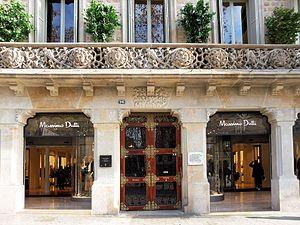
Massimo Dutti est une marque espagnole de vêtements appartenant au groupe INDITEX. Malgré son nom italien, Massimo Dutti a été fondée à Barcelone en 1985 par un couturier espagnol, nommé Armando Lasauca. En 1991, la marque a été rachetée par le groupe INDITEX, qui lui donnera son rayonnement mondial. En effet, les boutiques Massimo Dutti sont représentées dans 66 pays dans le monde avec 682 boutiques situées dans les principales villes d'Europe, d'Amérique Latine, du Maghreb et du Proche-Orient. La société emploie actuellement plus de 10 000 employés dans le monde.